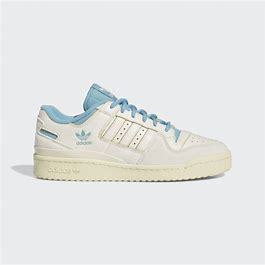
Brand: adidas
Model: originals Adidas Originals Forum 84